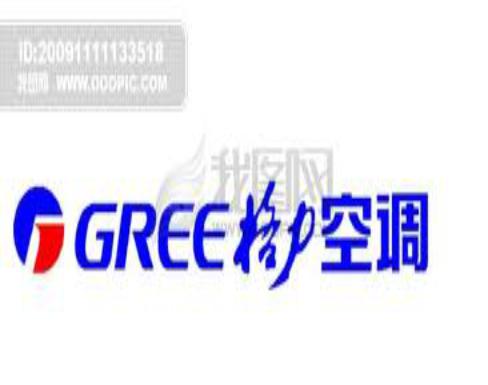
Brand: gree-1
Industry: Electronic